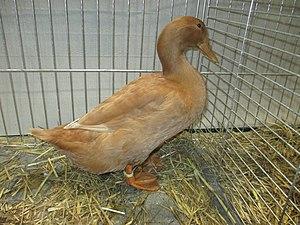
Le canard orpington est une race de canard domestique originaire d'Angleterre.